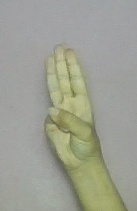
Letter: thaa